Loom

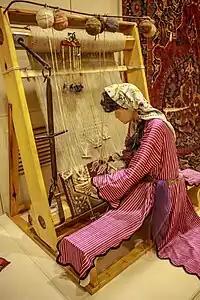
A Turkish carpet loom showing warp threads wrapped around the warp beam, above, and the fell being wrapped onto the cloth beam below.

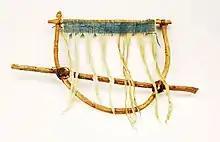
A simple handheld frame loom

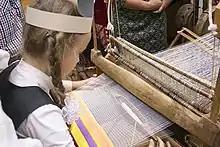
Passing the shuttle through the shed

Weaving is done on two sets of threads or yarns, which cross one another. The warp threads are the ones stretched on the loom (from the Proto-Indo-European *"werp", "to bend"). Each thread of the weft (i.e. "that which is woven") is inserted so that it passes over and under the warp threads.